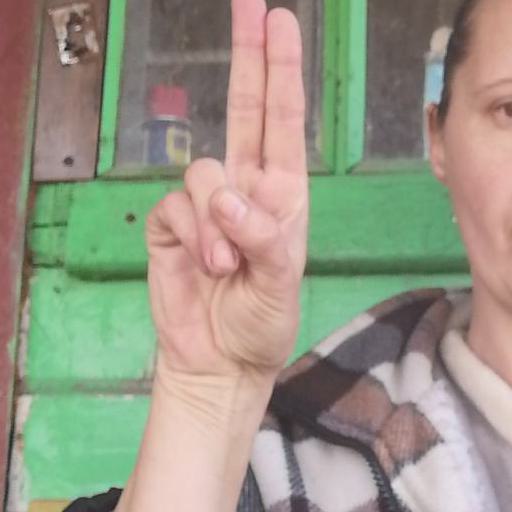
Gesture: two_up